Proclamation of Timișoara

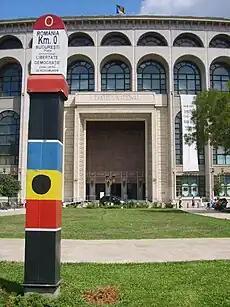
Bucharest landmark reflecting the views of Golaniad participants and proclaiming University Square as a "zone free from neocommunism"

Authors have attributed the limited success of the Proclamation movement to both resistance from surviving Communist structures and the special characteristics of Timișoara in relation to the rest of the country. Victor Neumann mentioned contrasts observed during the Revolution itself, when "only a few cities rebelled [...] alongside Timișoara: Arad, Lugoj, Sibiu, Cluj, Braşov, Bucharest, Iaşi". He attributed this pattern to political, economic and social discrepancies between various areas of the country, ones he believed to have been prolonged in post-Revolution Romania. Analyst Enikő Baga contended that policy differences also remained notable between Timișoara and its subordinate Timiș County.